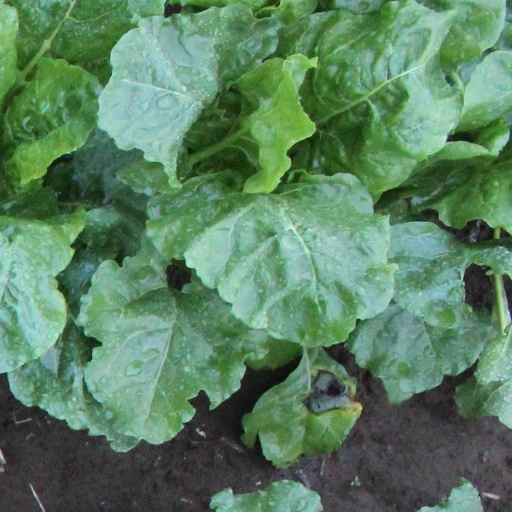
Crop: sugar beet